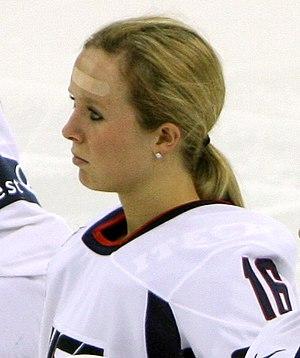
La Saison 2017-2018 est la 11ᵉ saison de la Ligue canadienne de hockey féminin. La saison régulière voit sept équipes jouer 28 parties chacune.